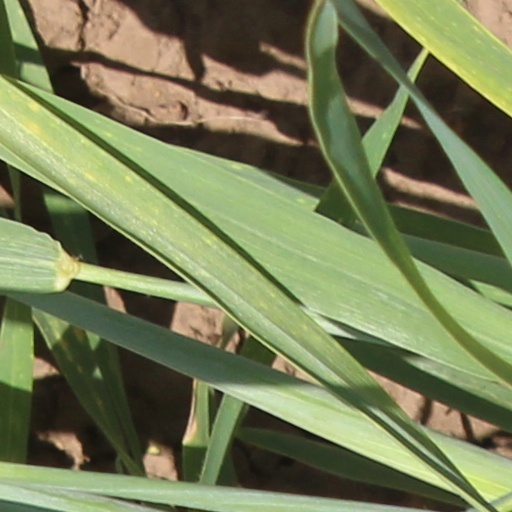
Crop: wheat